Madilyn Bailey

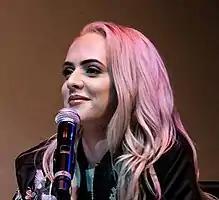
Madilyn in 2016

Madilyn Bailey Wold (born September 2, 1992), commonly known as Madilyn Bailey and Madilyn, is an American singer, songwriter, musician, and YouTube personality. She has appeared on multiple TV live shows in France to promote her cover singles and she also promoted her original single "Tetris" on the American TV show "Today" in 2018. , she has about 9.6 million subscribers on YouTube.